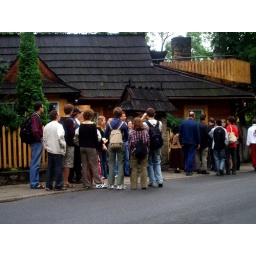
Esperanto grupo antaux la plej antikva ligna domo en Zakopane. Esperanto group infront of the oldest wooden house in Zakopane